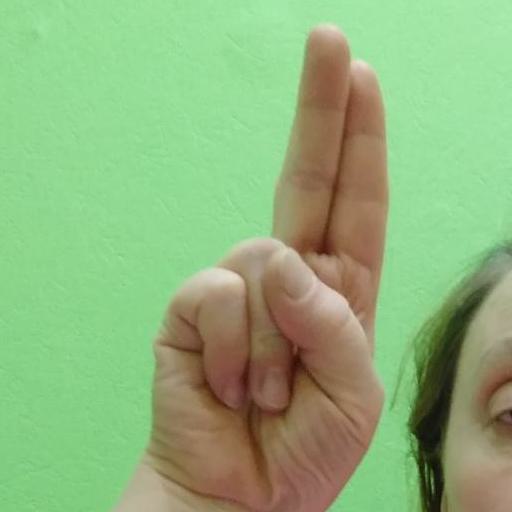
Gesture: two_up